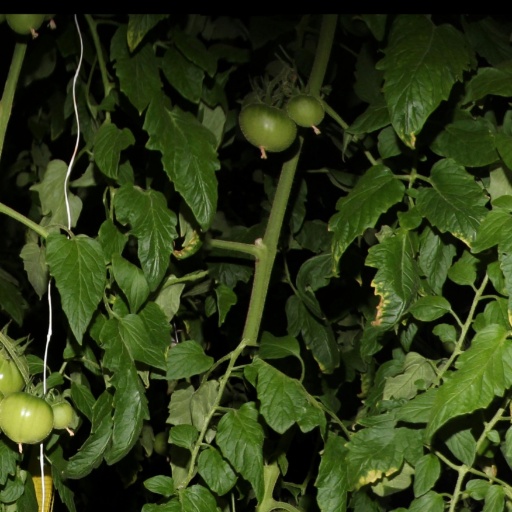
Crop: tomato